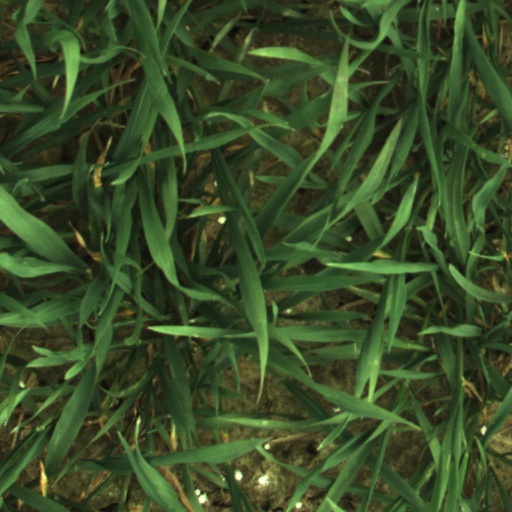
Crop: wheat